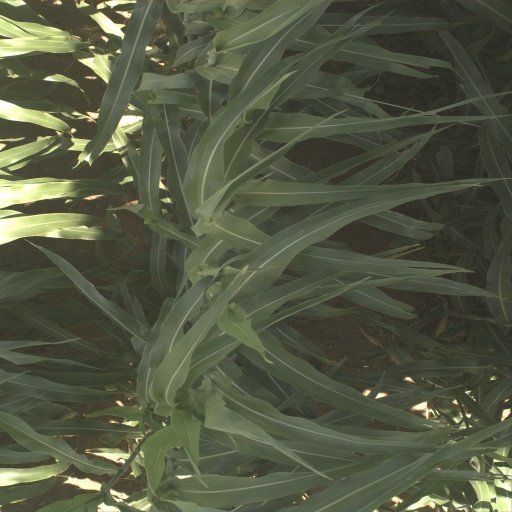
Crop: sorghum